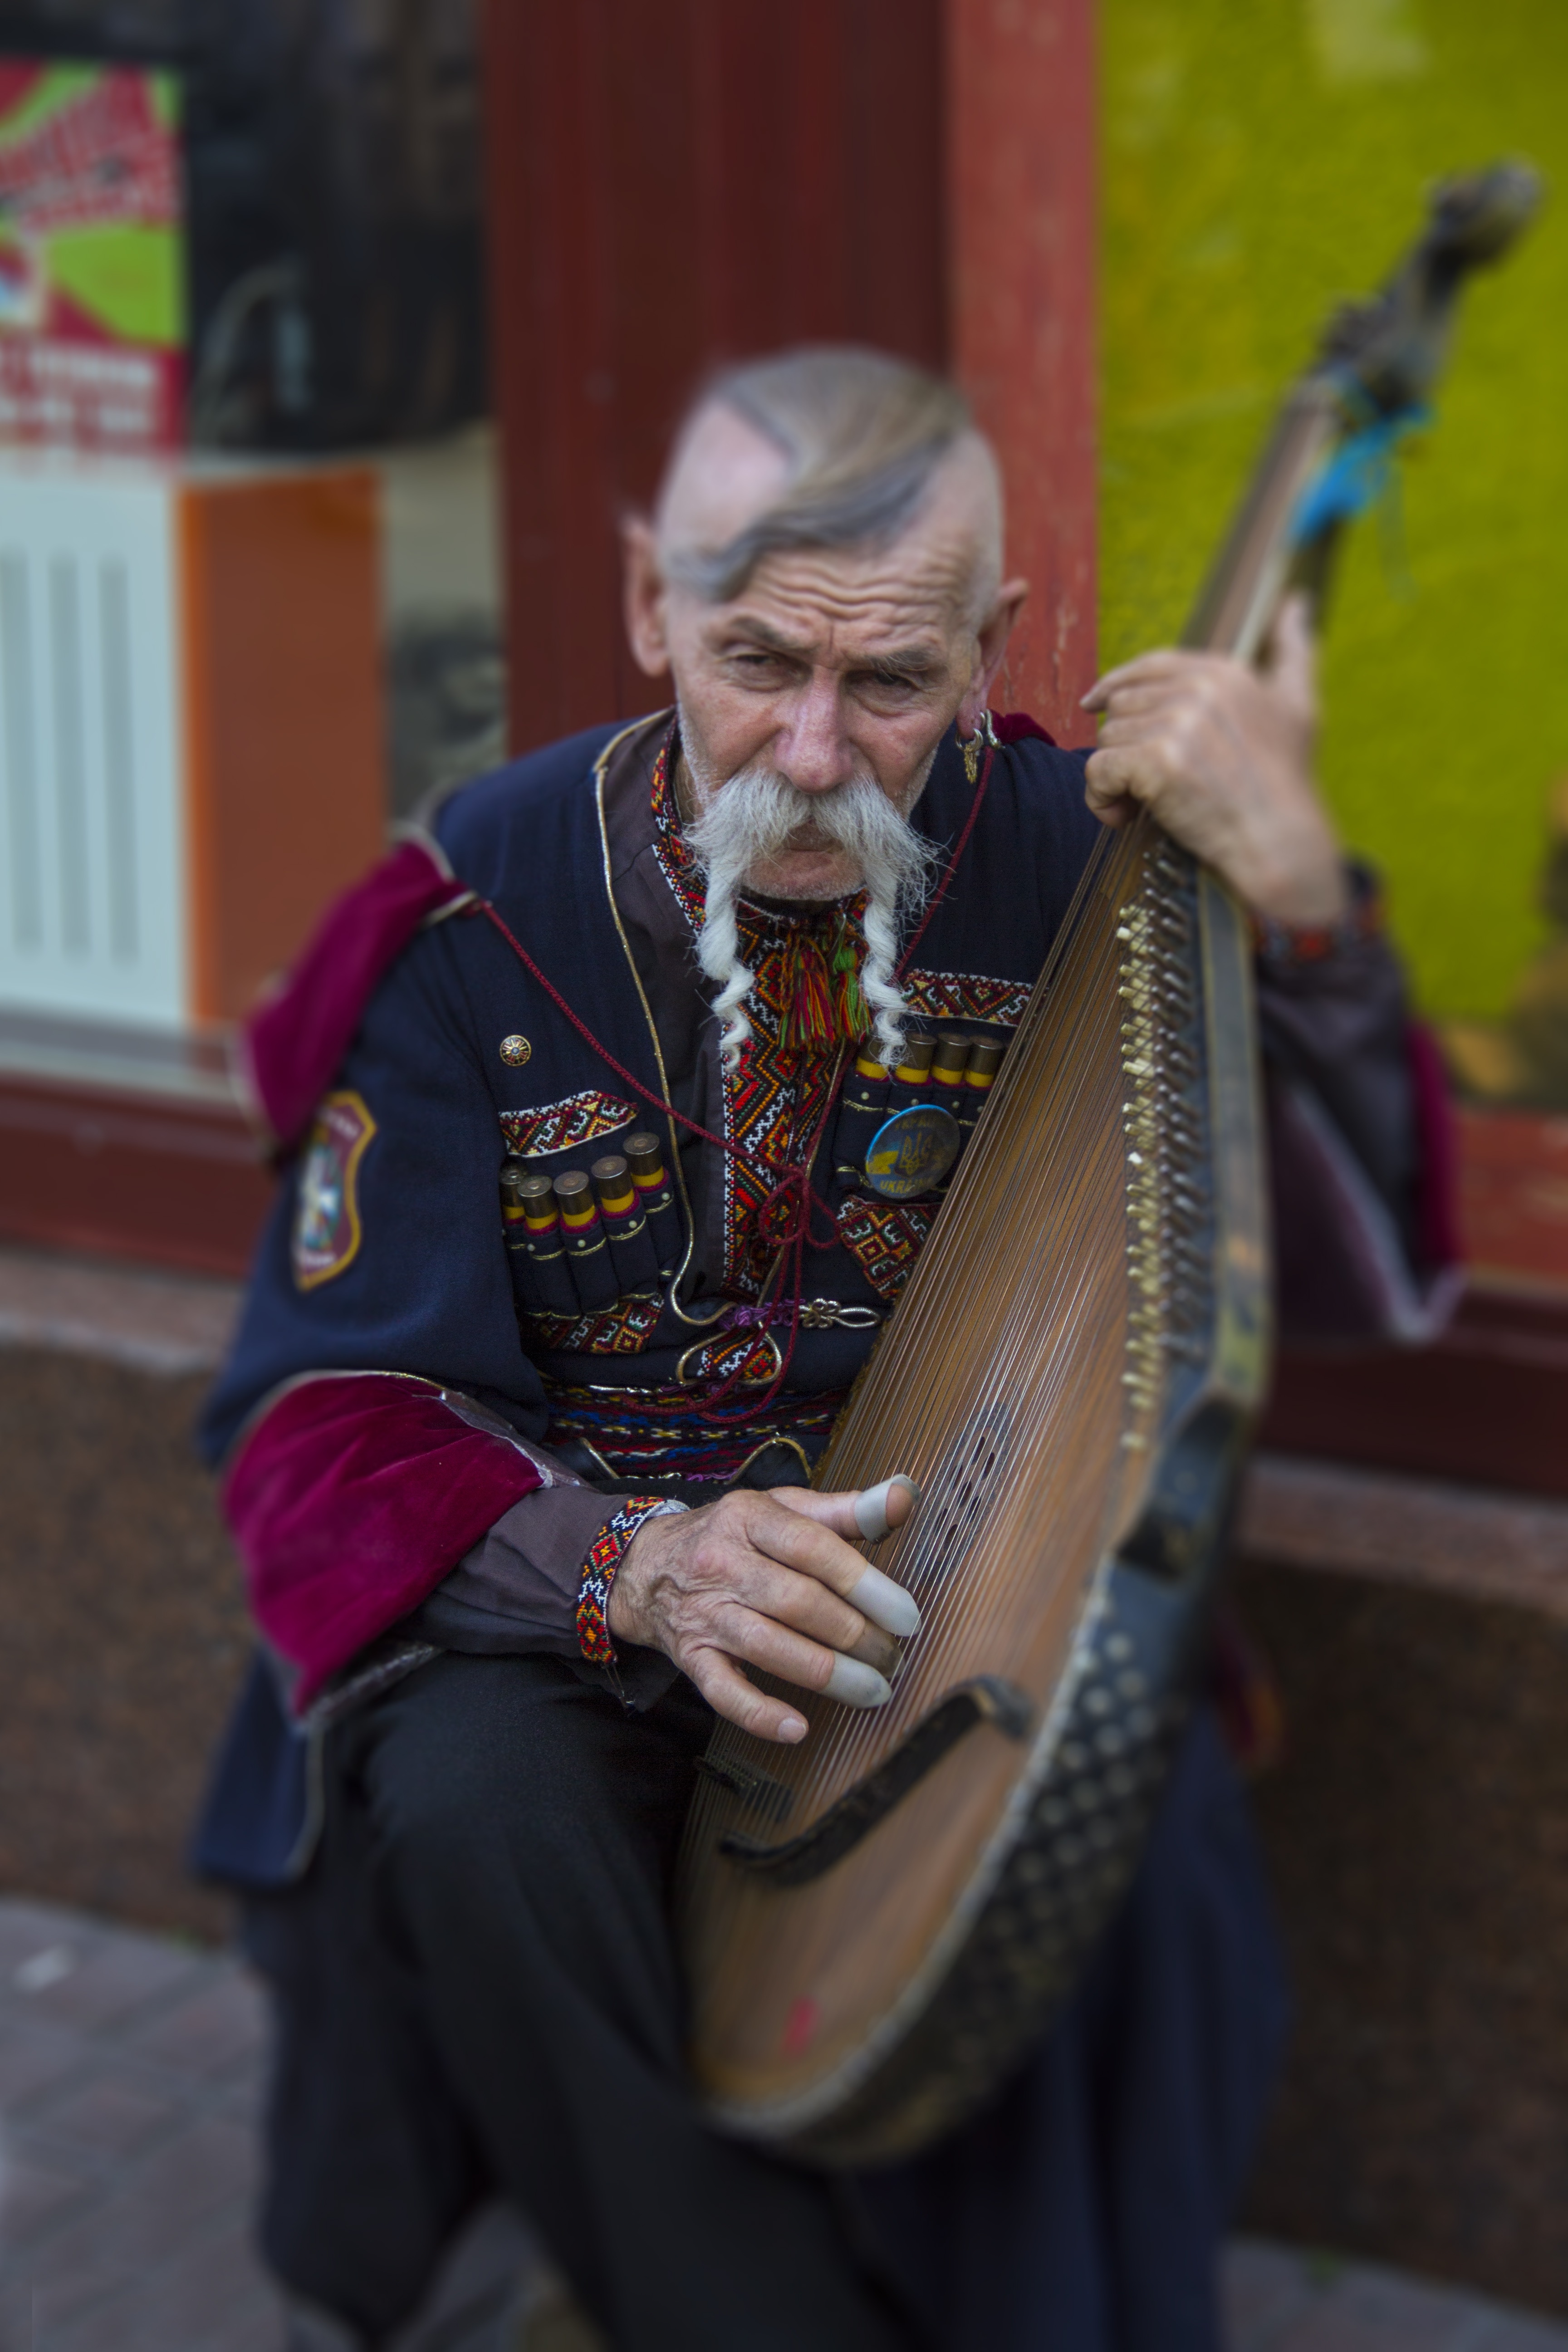
man, person, music, people, vintage, play, retro, string, male, portrait, instrument, human, musician, ethnic, national, international, musical, singing, sound, ukraine, elderly, traditional, folk, adult, aged, ukrainian, military uniform, string instrument, plucked string instruments, folk instrument, bandura